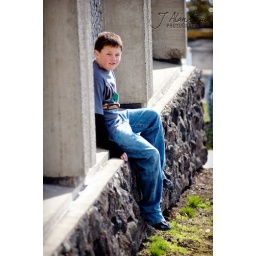
Took my son and my girl on a walk in Downtown Spokane.  They had a blast, but it was a bit chilly...